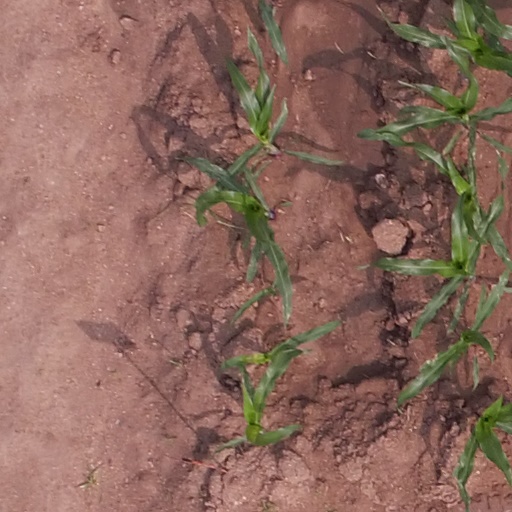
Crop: maize; corn